Insect reproductive system

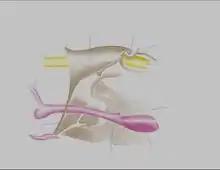
Male genitalia of Lepidoptera

The main component of the male reproductive system is the testicle, suspended in the body cavity by tracheae and the fat body. The more primitive apterygote insects have a single testis, and in some lepidopterans the two maturing testes are secondarily fused into one structure during the later stages of larval development, although the ducts leading from them remain separate. However, most male insects have a pair of testes, inside of which are sperm tubes or follicles that are enclosed within a membranous sac. The follicles connect to the vas eferens by the vas defferens, and the two tubular vasa deferentia connect to a median ejaculatory duct that leads to the outside. A portion of the vas defferens is often enlarged to form the seminal vesicle, which stores the sperm before they are discharged into the female. The seminal vesicles have glandular linings that secrete nutrients for nourishment and maintenance of the sperm. The ejaculatory duct is derived from an invagination of the epidermal cells during development and, as a result, has a cuticular lining. The terminal portion of the ejaculatory duct may be sclerotized to form the intromittent organ, the aedeagus. The remainder of the male reproductive system is derived from embryonic mesoderm, except for the germ cells, or spermatogonia, which descend from the primordial pole cells very early during embryogenesis.